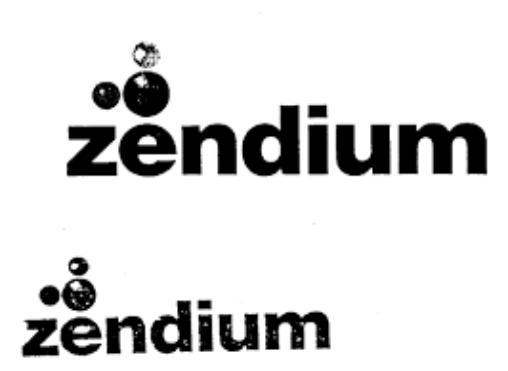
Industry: Medical